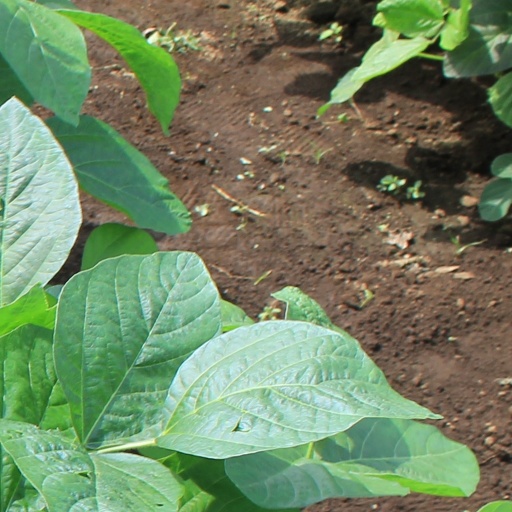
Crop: soybean